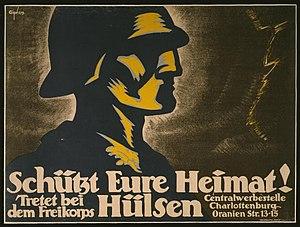
Un corps franc, appelé Freikorps en allemand, est un groupe de combattants civils ou militaires rattachés ou non à une armée régulière et dont la tactique de combat est celle du harcèlement ou du coup de main.